David Sherman Boardman

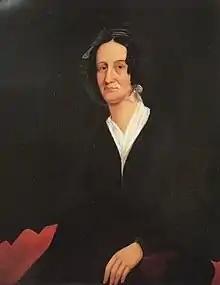
Charlotte Taylor Boardman

David Sherman Boardman (December 8, 1768 – December 2, 1864) was an American lawyer, judge, and state assemblyman in the early United States.